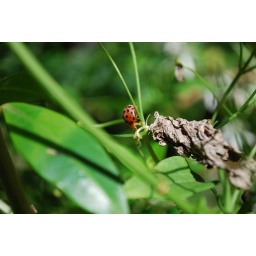
Lady bird in the garden of my house in Thrissur